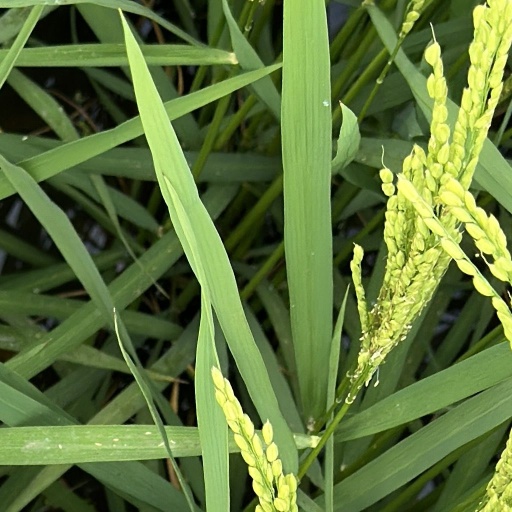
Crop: rice